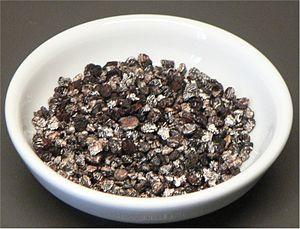
Les cochenilles forment une super-famille d'insectes hémiptères du sous-ordre des Sternorrhyncha.